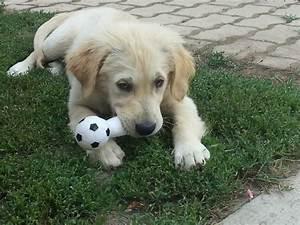
dog